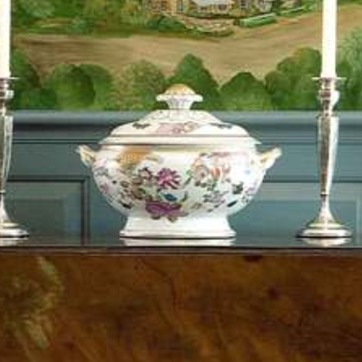
Material: ceramic